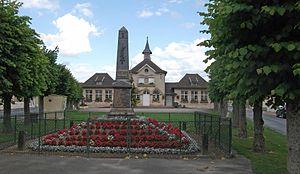
la Mairie l'école et au premier plan le monument aux morts de Prunay .
Prunay est une commune française, située dans le département de la Marne en région Grand Est.